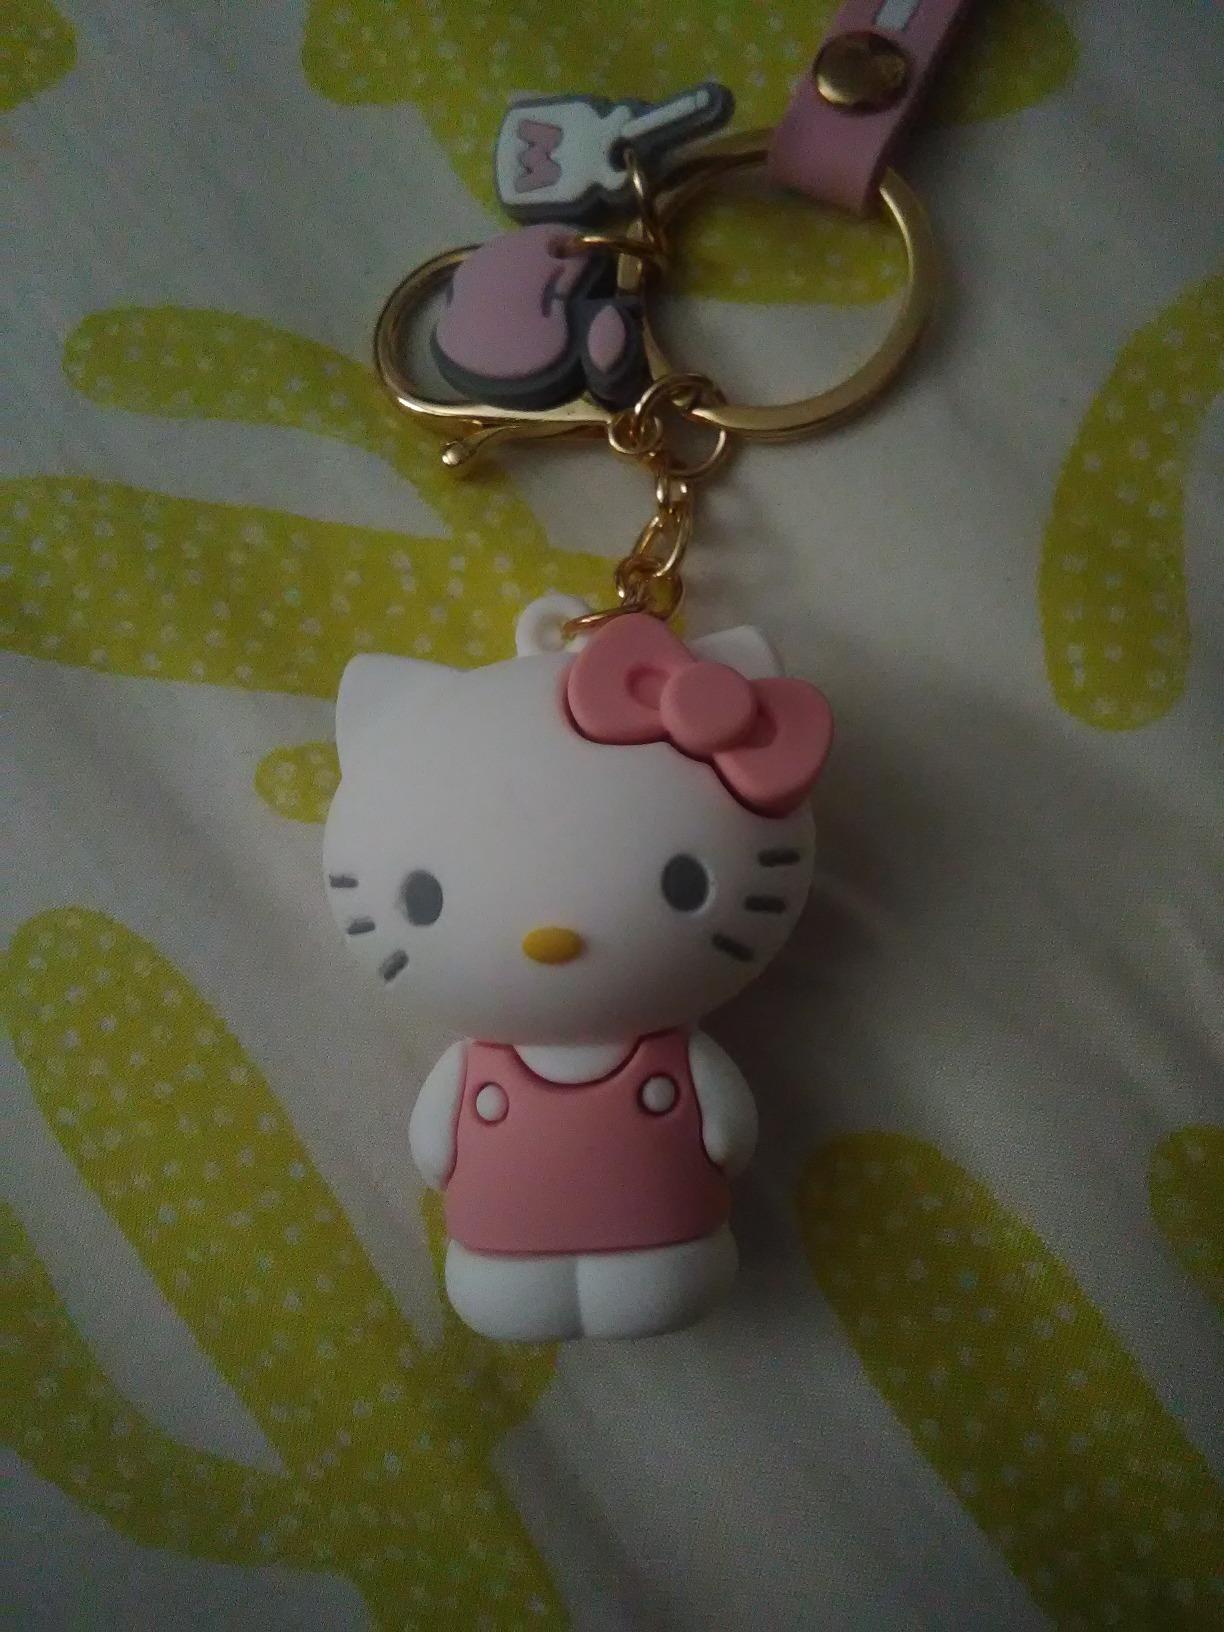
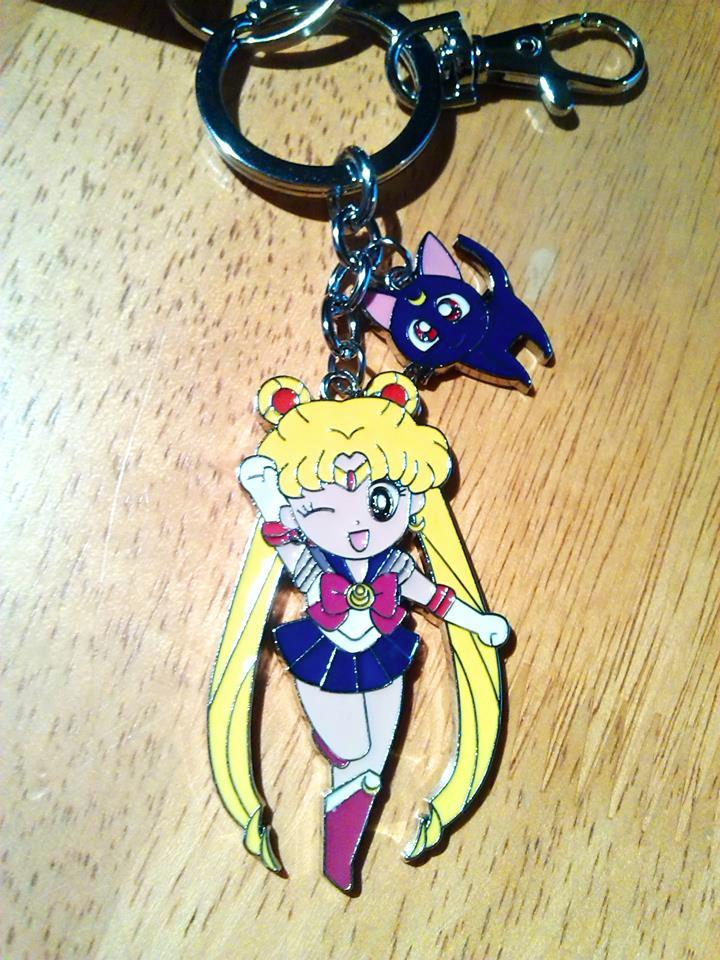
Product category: accessories_keychain
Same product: no